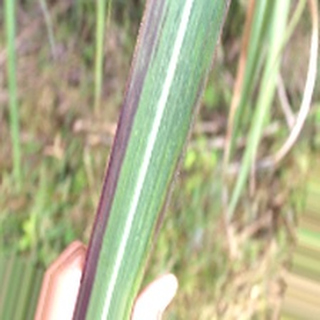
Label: sugarcane_bacterial_blight